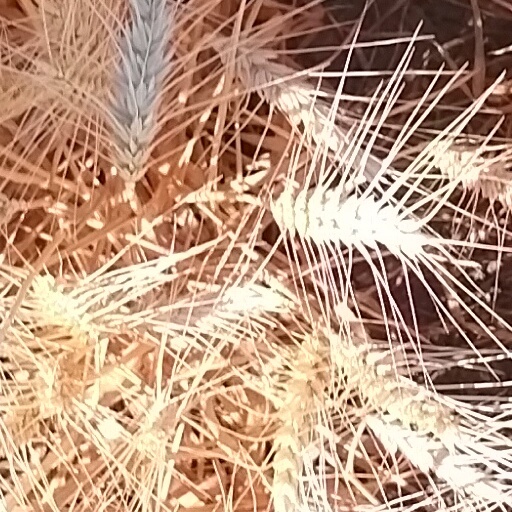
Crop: wheat